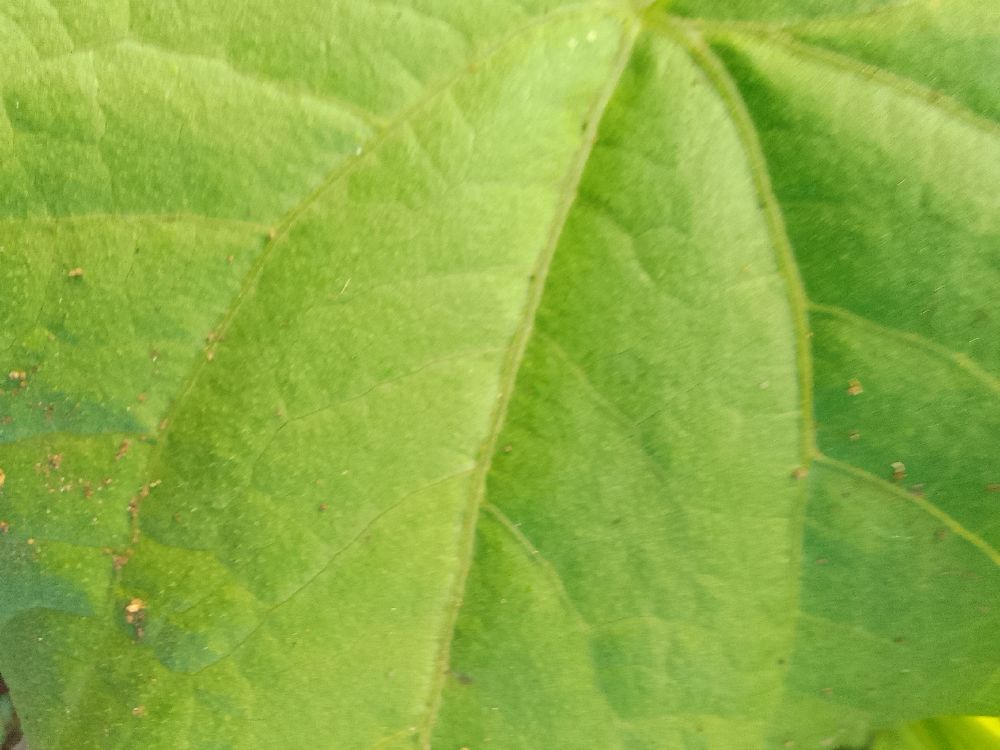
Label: healthy